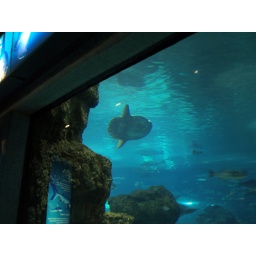
My favorite prehistoric-looking fish ever since the Oceanario in Lisbon. ;) I couldn't take a clear picture, as usual.